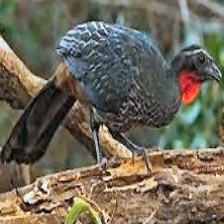
Species: BAND TAILED GUAN
Scientific name: PENELOPE ARGYROTIS